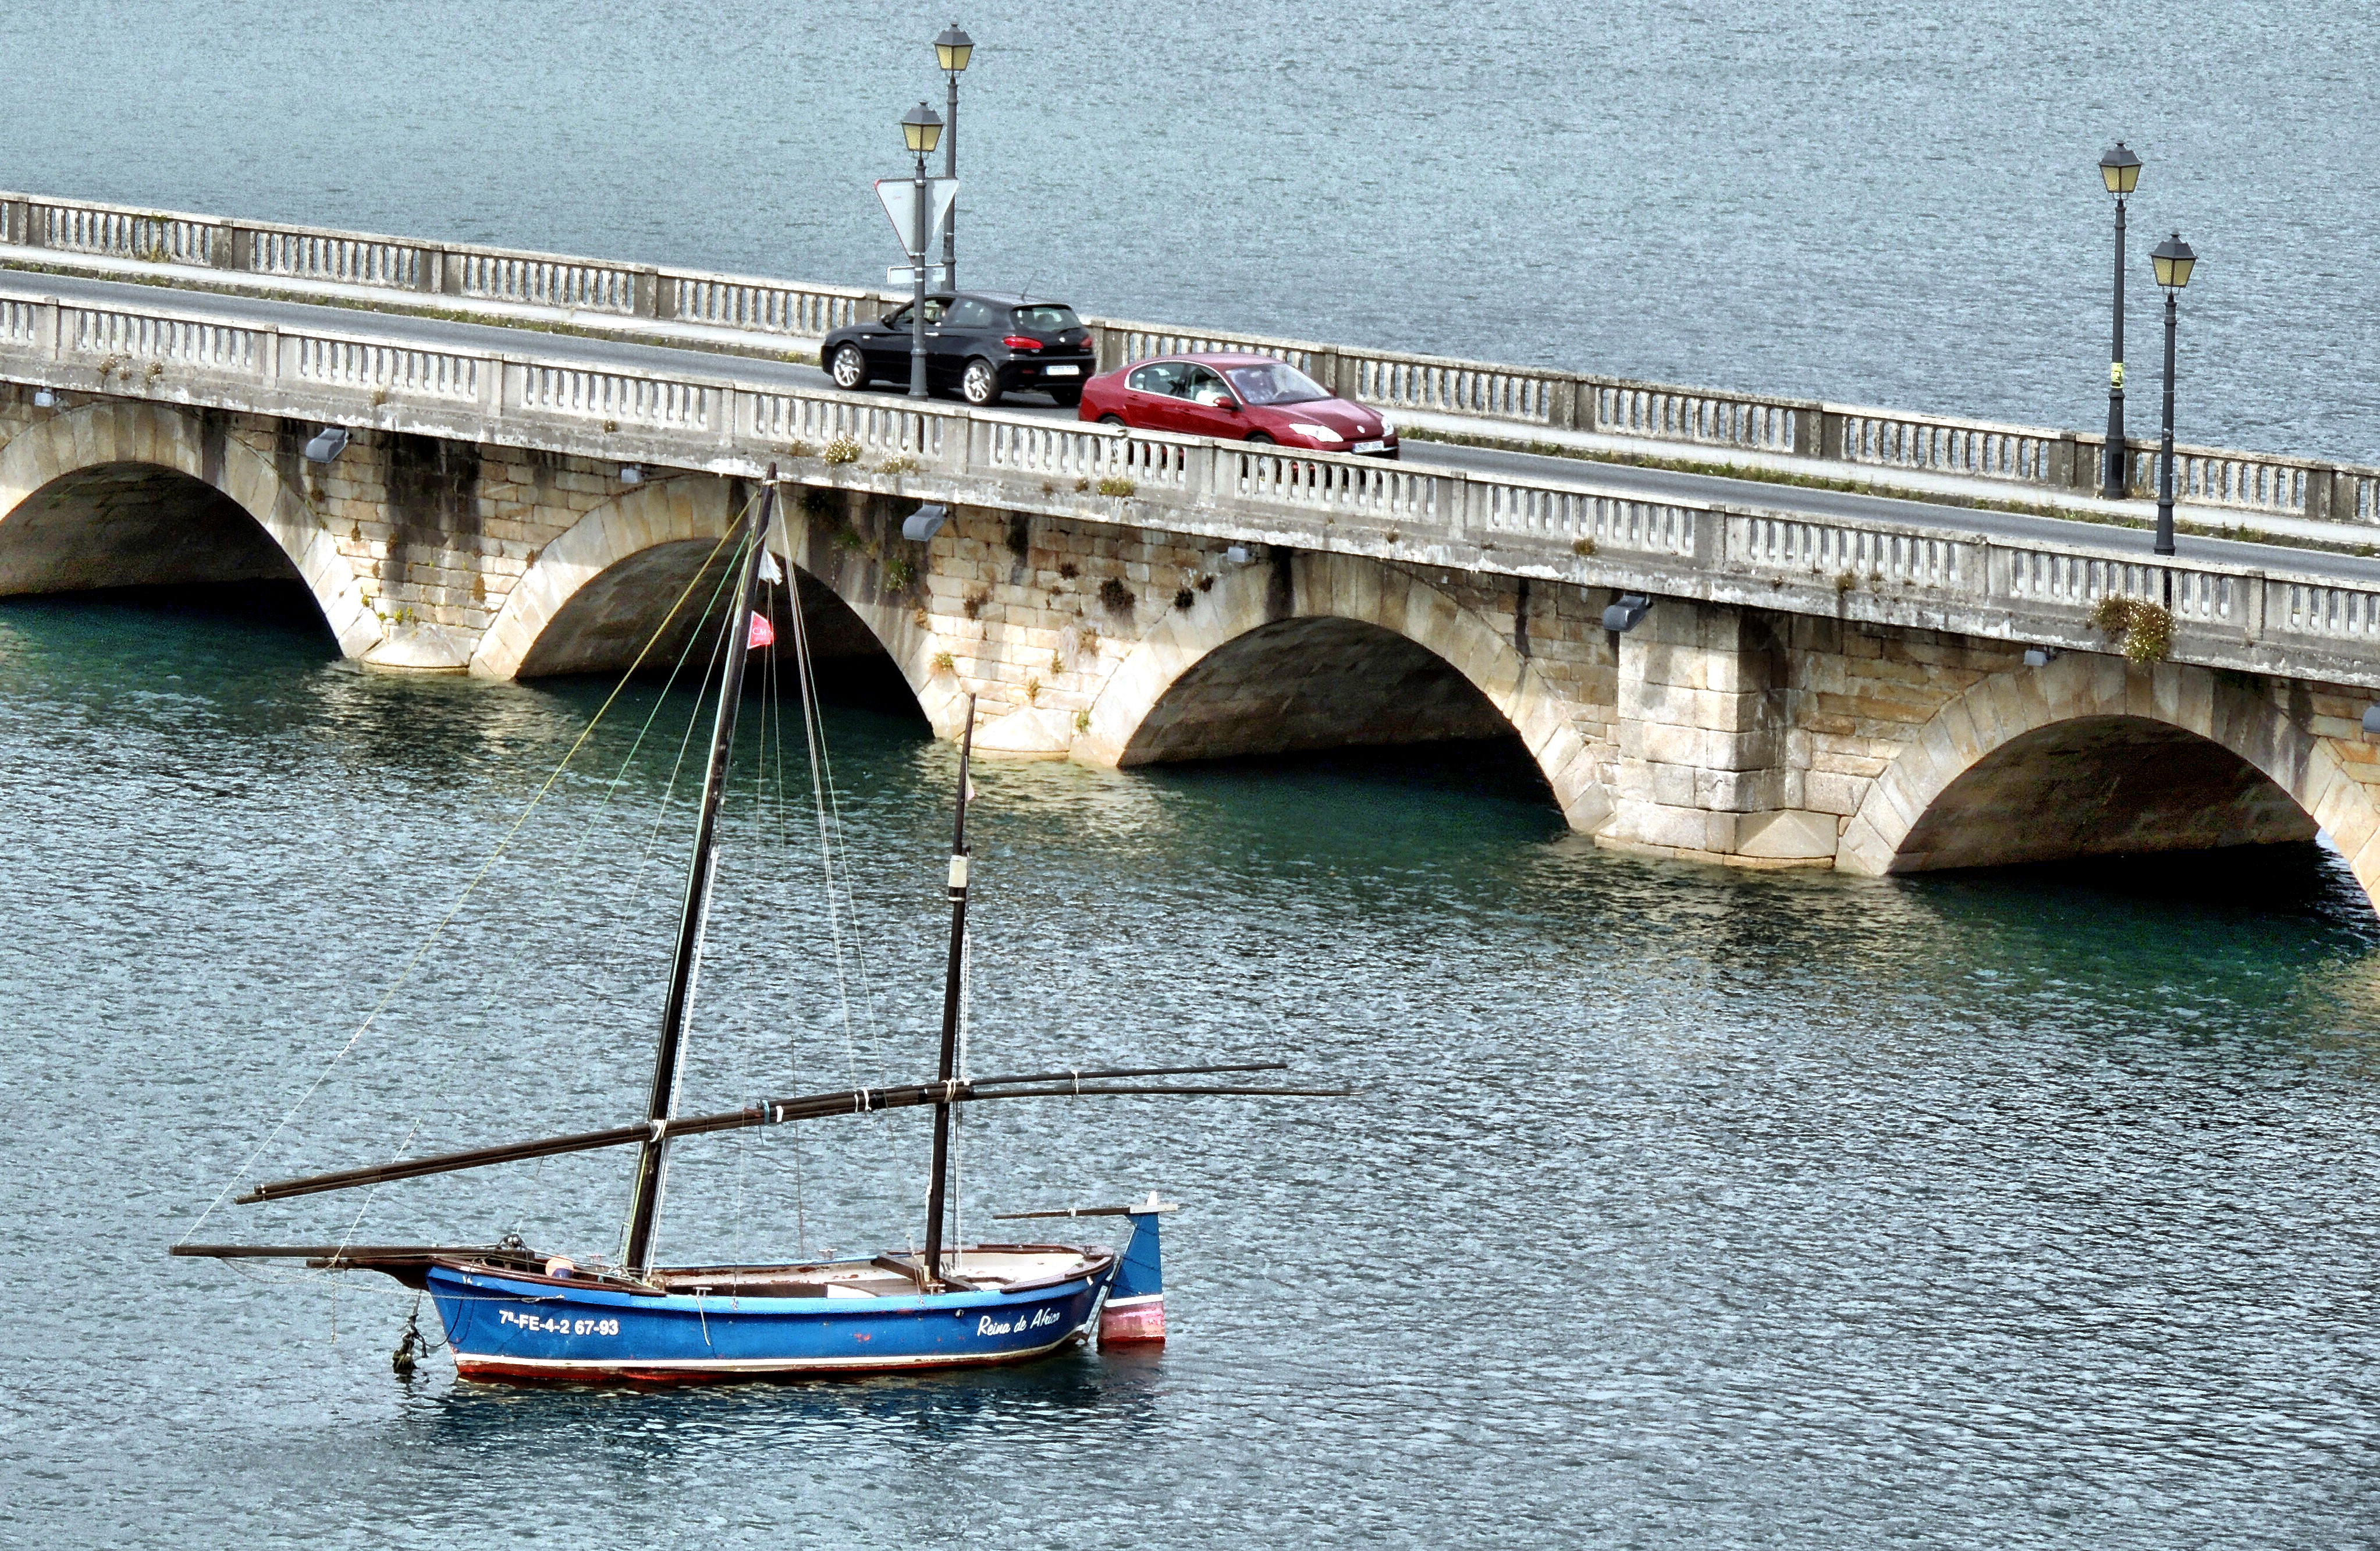
sea, boat, bridge, river, vehicle, waterway, boating, channel, nonbuilding structure, watercraft rowing